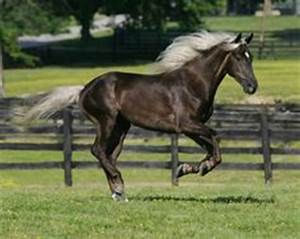
Label: horse